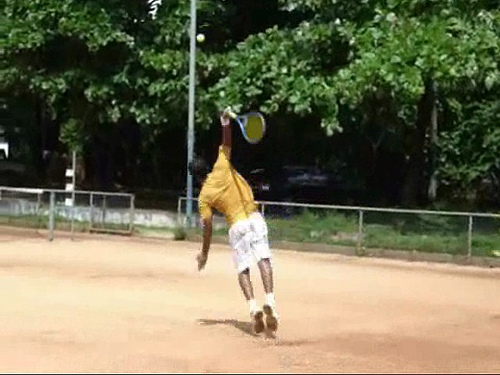
người đàn ông đang cầm vợt tennis đỡ bóng cao